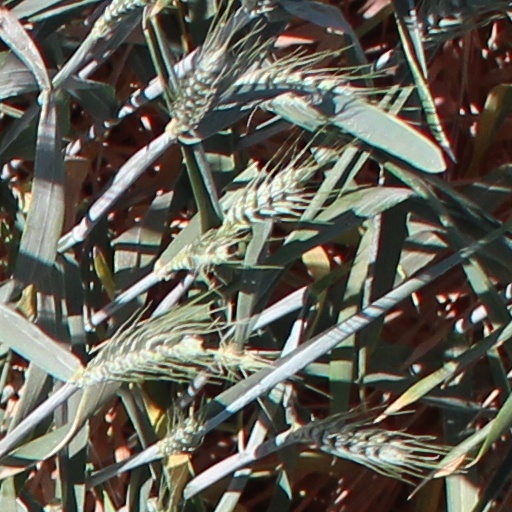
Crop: wheat